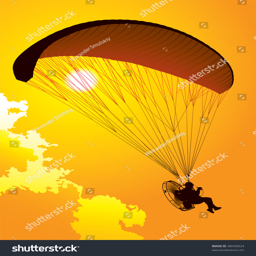
silhouette of a paraglider at sunset